Grasshopper beam engine

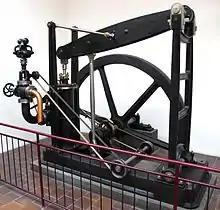
German stationary engine of 1847

Grasshopper beam engines are beam engines that are pivoted at one end, rather than in the centre.